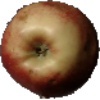
Label: Apple Red 3